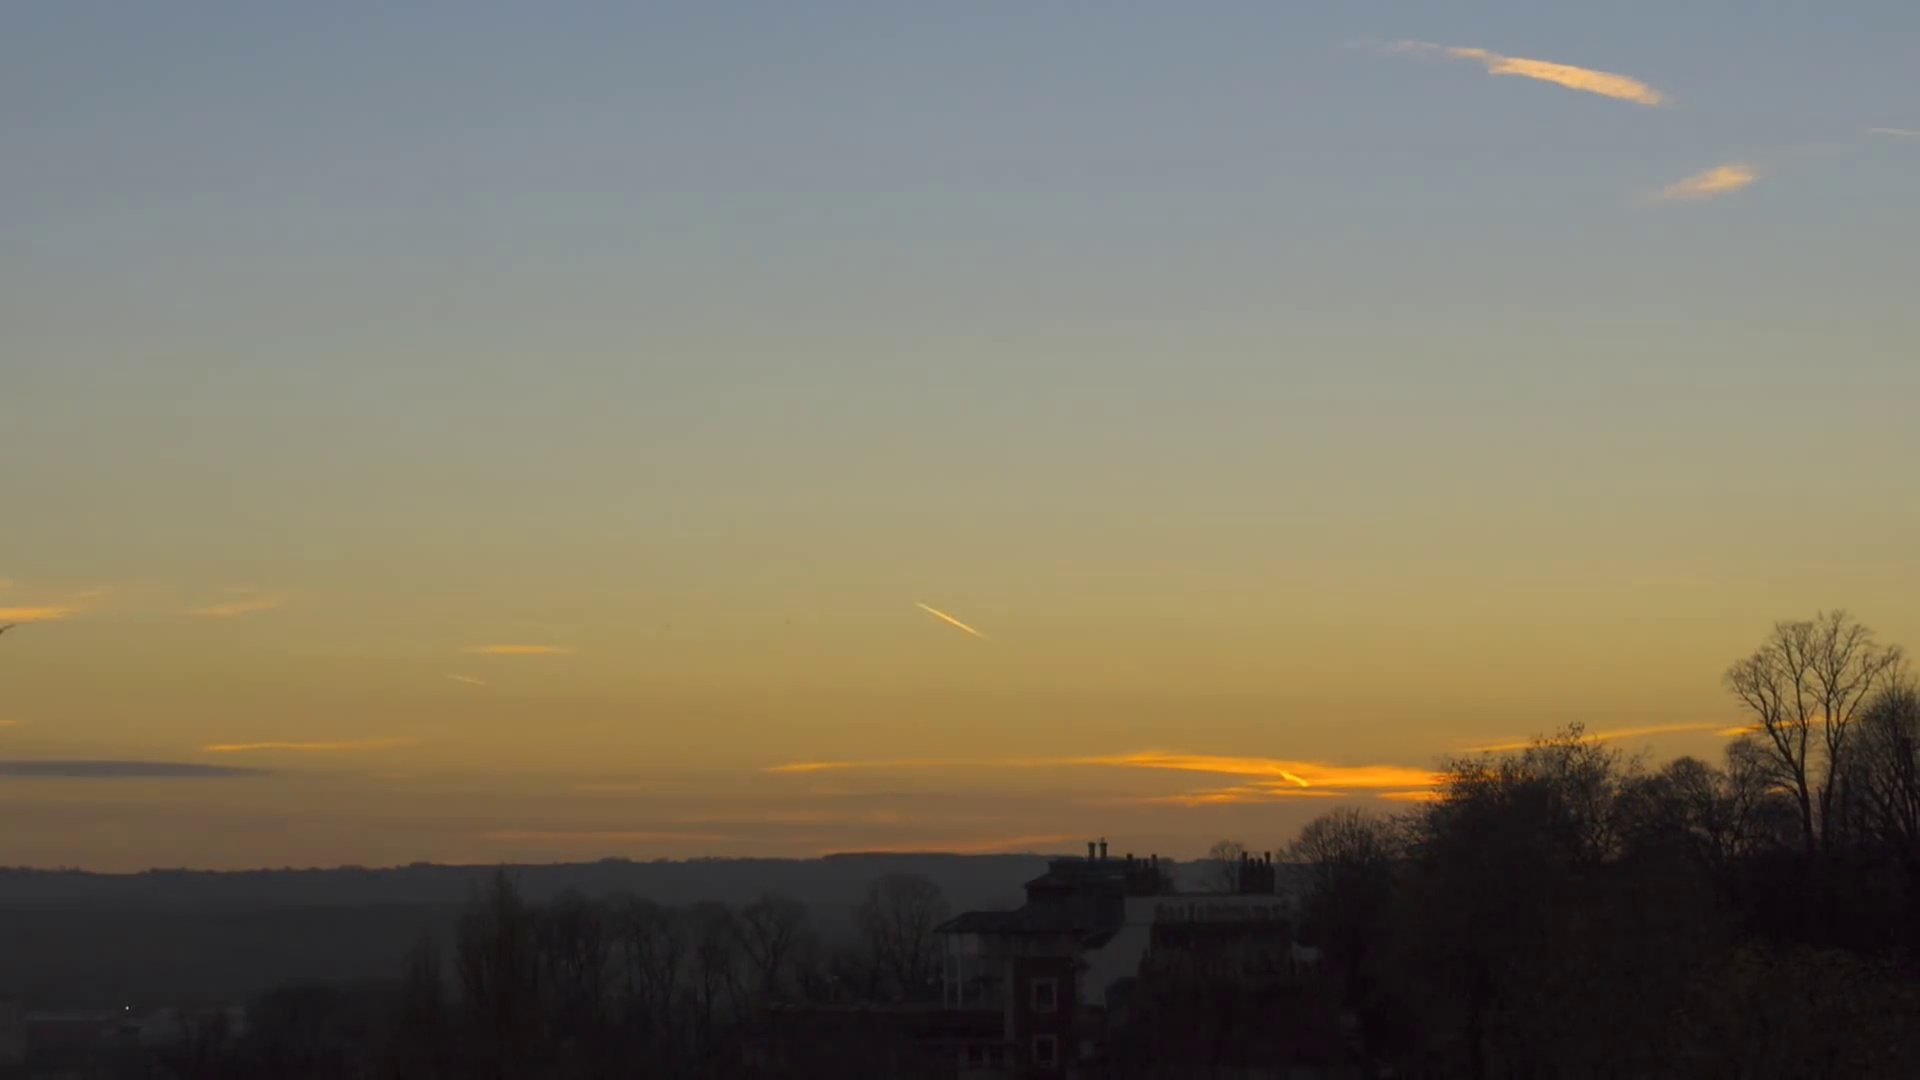
Fire: no
Smoke: no